Finnpusku

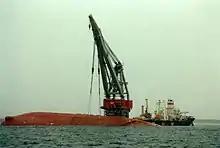
Soviet crane ship "Stanislav Yudin" rightening the capsized "Finn-Baltic" on 27 January 1991.

Pusher "Finn" capsized along with the barge "Baltic" outside Hanko, Finland, on 27 December 1990 at around 12:25 (UTC+02). The pusher-barge combination "Finn-Baltic" was en route from Raahe to Koverhar with 13,398 tons of Malmberget A Fines (MAF) iron ore concentrate when the cargo shifted in heavy weather, resulting in the loss of stability and the vessel capsizing in 10–15 seconds. Seven crew members and a pilot lost their lives in the accident, but the chief engineer and first officer survived in an air pocket in the aftmost part of the engine room and were later rescued through a hole cut in the bottom.